Daric

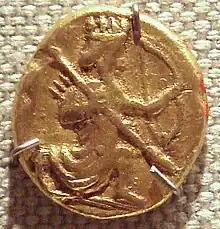
An Achaemenid daric, 4th century BC.

The coin is mentioned twice in the Hebrew Bible, where it is called the "adarkonim", as the Israelites came into contact with it when their Babylonian conquerors were conquered by Persia. The first Book of Chronicles describes King David as asking an assembly of people to donate for the construction of the Temple. The people gave generously "for the service of the house of God five thousand talents and ten thousand "darics of gold", ten thousand talents of silver, eighteen thousand talents of bronze, and one hundred thousand talents of iron." Since David's reign is believed to be between c. 1048 and c. 1007 BC according to Old Testament chronology, the use of the "daric" is either an anachronism or a conversion by the writer into contemporary units. The other instance is Ezra 8:27; also a derivative Greek term "darkemonium" is recorded in Ezra 2:69 and three times in Nehemiah 7:70-72.